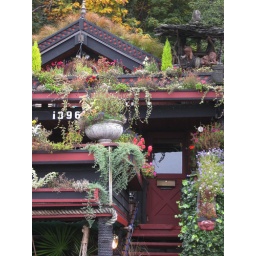
crazy plant house in Seattle